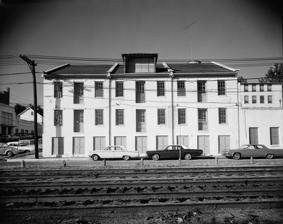
Building: Lohman's Landing Building
Country: United States of America
Year built: 1834
United States historic place Lohman's Landing Building U.S. National Register of Historic Places U.S. Historic district Contributing property Lohman's Landing Building, HABS Photo, 1968 Show map of Missouri Show map of the United States Location W corner of Jefferson and Water Sts., Jefferson City, Missouri Coordinates 38°34′39″N 92°10′14″W / 38.57750°N 92.17056°W / 38.57750; -92.17056 Area less than one acre Built c. 1834 ( 1834 ) NRHP reference No. 69000094 Added to NRHP February 25, 1969 Lohman's Landing Building , also known as Jefferson Landing Building , is a historic commercial building located in Jefferson Landing State Historic Site at Jefferson City , Cole County, Missouri . It was built about 1834, and is a 3 + 1 ⁄ 2 -story, rectangular limestone building.  It measures 71 feet, 6 inches, long and 50 feet deep. It was listed on the National Register of Historic Places in 1969. It is located in the Missouri State Capitol Historic District . References